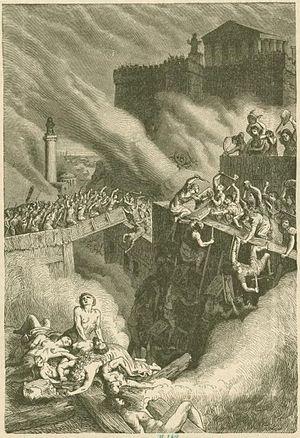
Vue d'artiste de l'assaut final sur Carthage en 146 avant J.-C. Troisième Guerre punique.
La bataille de Carthage est le fait majeur de la Troisième guerre punique, ultime conflit opposant la cité de Carthage et la République romaine. Elle consiste essentiellement en un siège débutant en 149 av. J.-C. et s'achevant au printemps 146 av. J.-C.
Les trois guerres puniques ou guerres romano-carthaginoises opposent durant plus d’un siècle la Rome antique et la civilisation carthaginoise ou civilisation punique. Les Carthaginois sont appelés Carthaginienses ou Pœni en latin, déformation du nom des Phéniciens dont sont issus les Carthaginois, d’où le mot français « punique ».